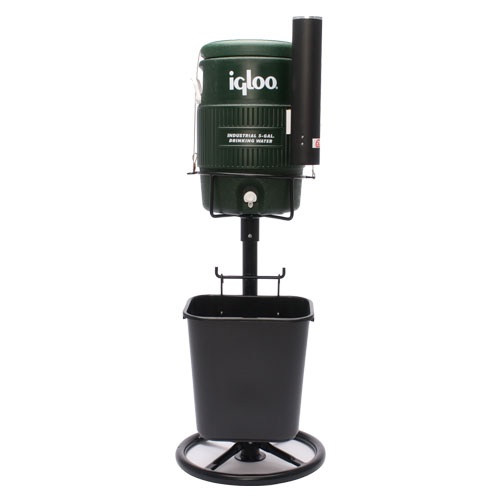
BLACK TIDI-COOLER STAND SET (GREEN)
BLACK TIDI-COOLER STAND SET (GREEN) Includes stand, trash can, 5-gallon Igloo™ cooler, and cup dispenser. Tidi Court Stand with Green Cooler
Brand: Selectlinesports
Category: Sporting Goods > Athletics > Tennis > Tennis Ball Hoppers & Carts